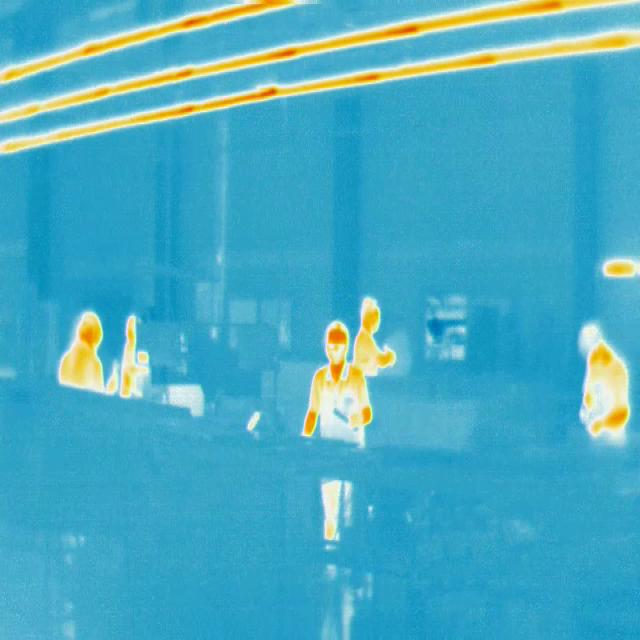
Detected objects:
label: person
label: person
label: person
label: person